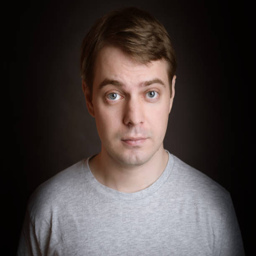
portrait of a sad man